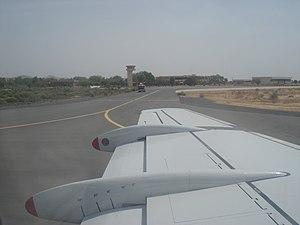
L’aéroport international de Garoua est un aéroport camerounais situé à Garoua, dans la région du Nord. Construit en 1980, il s'agit de l'un des quatre aéroports internationaux du Cameroun, avec ceux de Yaoundé-Nsimalen, Douala et Aéroport international de Maroua-Salak.